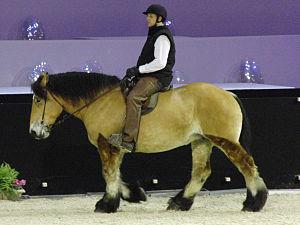
Trait du Nord monté - Paris' Cup Grand Prix de Paris du Cheval de Trait - Salon du cheval de Paris 2009
Le trait du Nord, autrefois nommé Ardennais du Nord et Ardennais de type Nord, est une race de grands chevaux de trait français dit « à sang froid », originaire de la région du Hainaut. Il est sélectionné pour les travaux agricoles à partir des années 1850. Longtemps confondu avec le cheval ardennais, le trait du Nord obtient son identité propre avec l'ouverture de son registre généalogique en 1903. Il participe à l'exploitation des mines au fond des galeries et aux travaux agricoles dans sa région d'origine avant que l'électrification des mines et la motorisation de l'agriculture dans les années 1950 n’entraînent sa quasi-disparition, faute de demandes auprès de ses éleveurs.